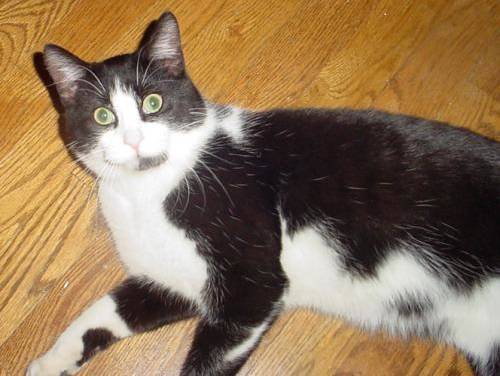
Label: cat